Fat Albert (film)

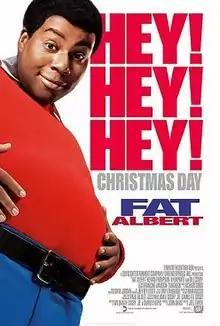
Theatrical release poster

Fat Albert is a 2004 American live-action animated comedy film based on the 1972 Filmation animated television series "Fat Albert and the Cosby Kids" created by Bill Cosby. Kenan Thompson stars as the title character. "Fat Albert" transforms the cartoon characters into three-dimensional humans, who have to come to grips with the differences that exist between their world and the real world.